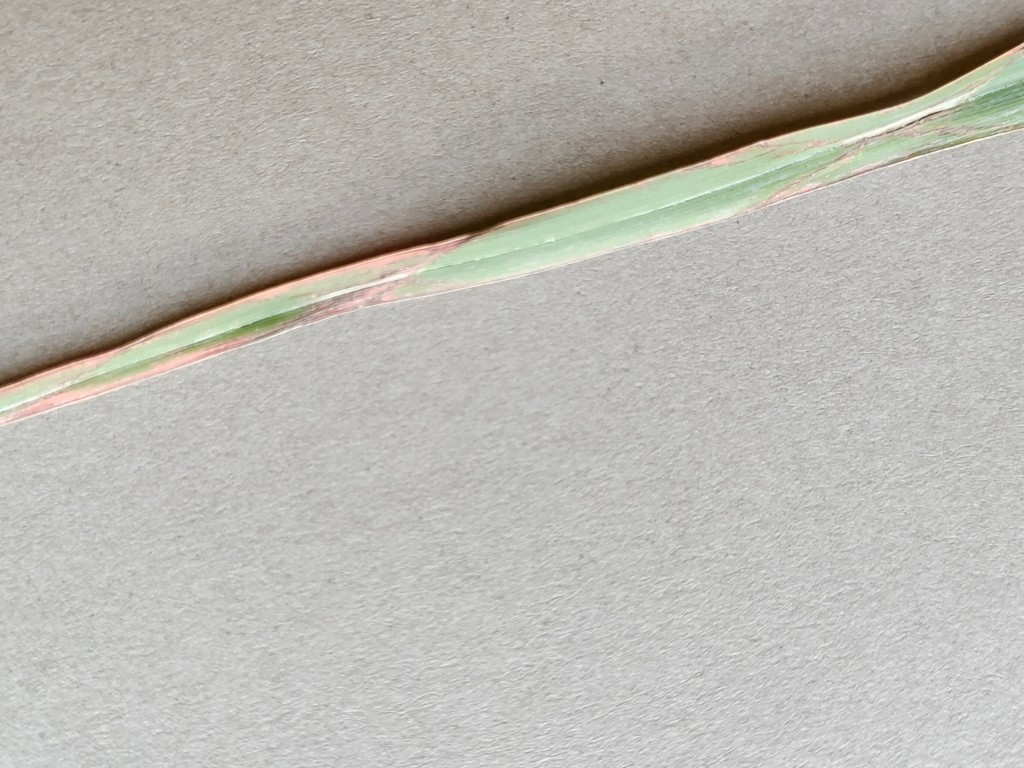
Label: Unhealthy